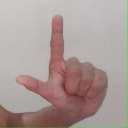
अक्षर: ल